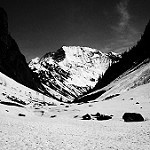
Label: B & W